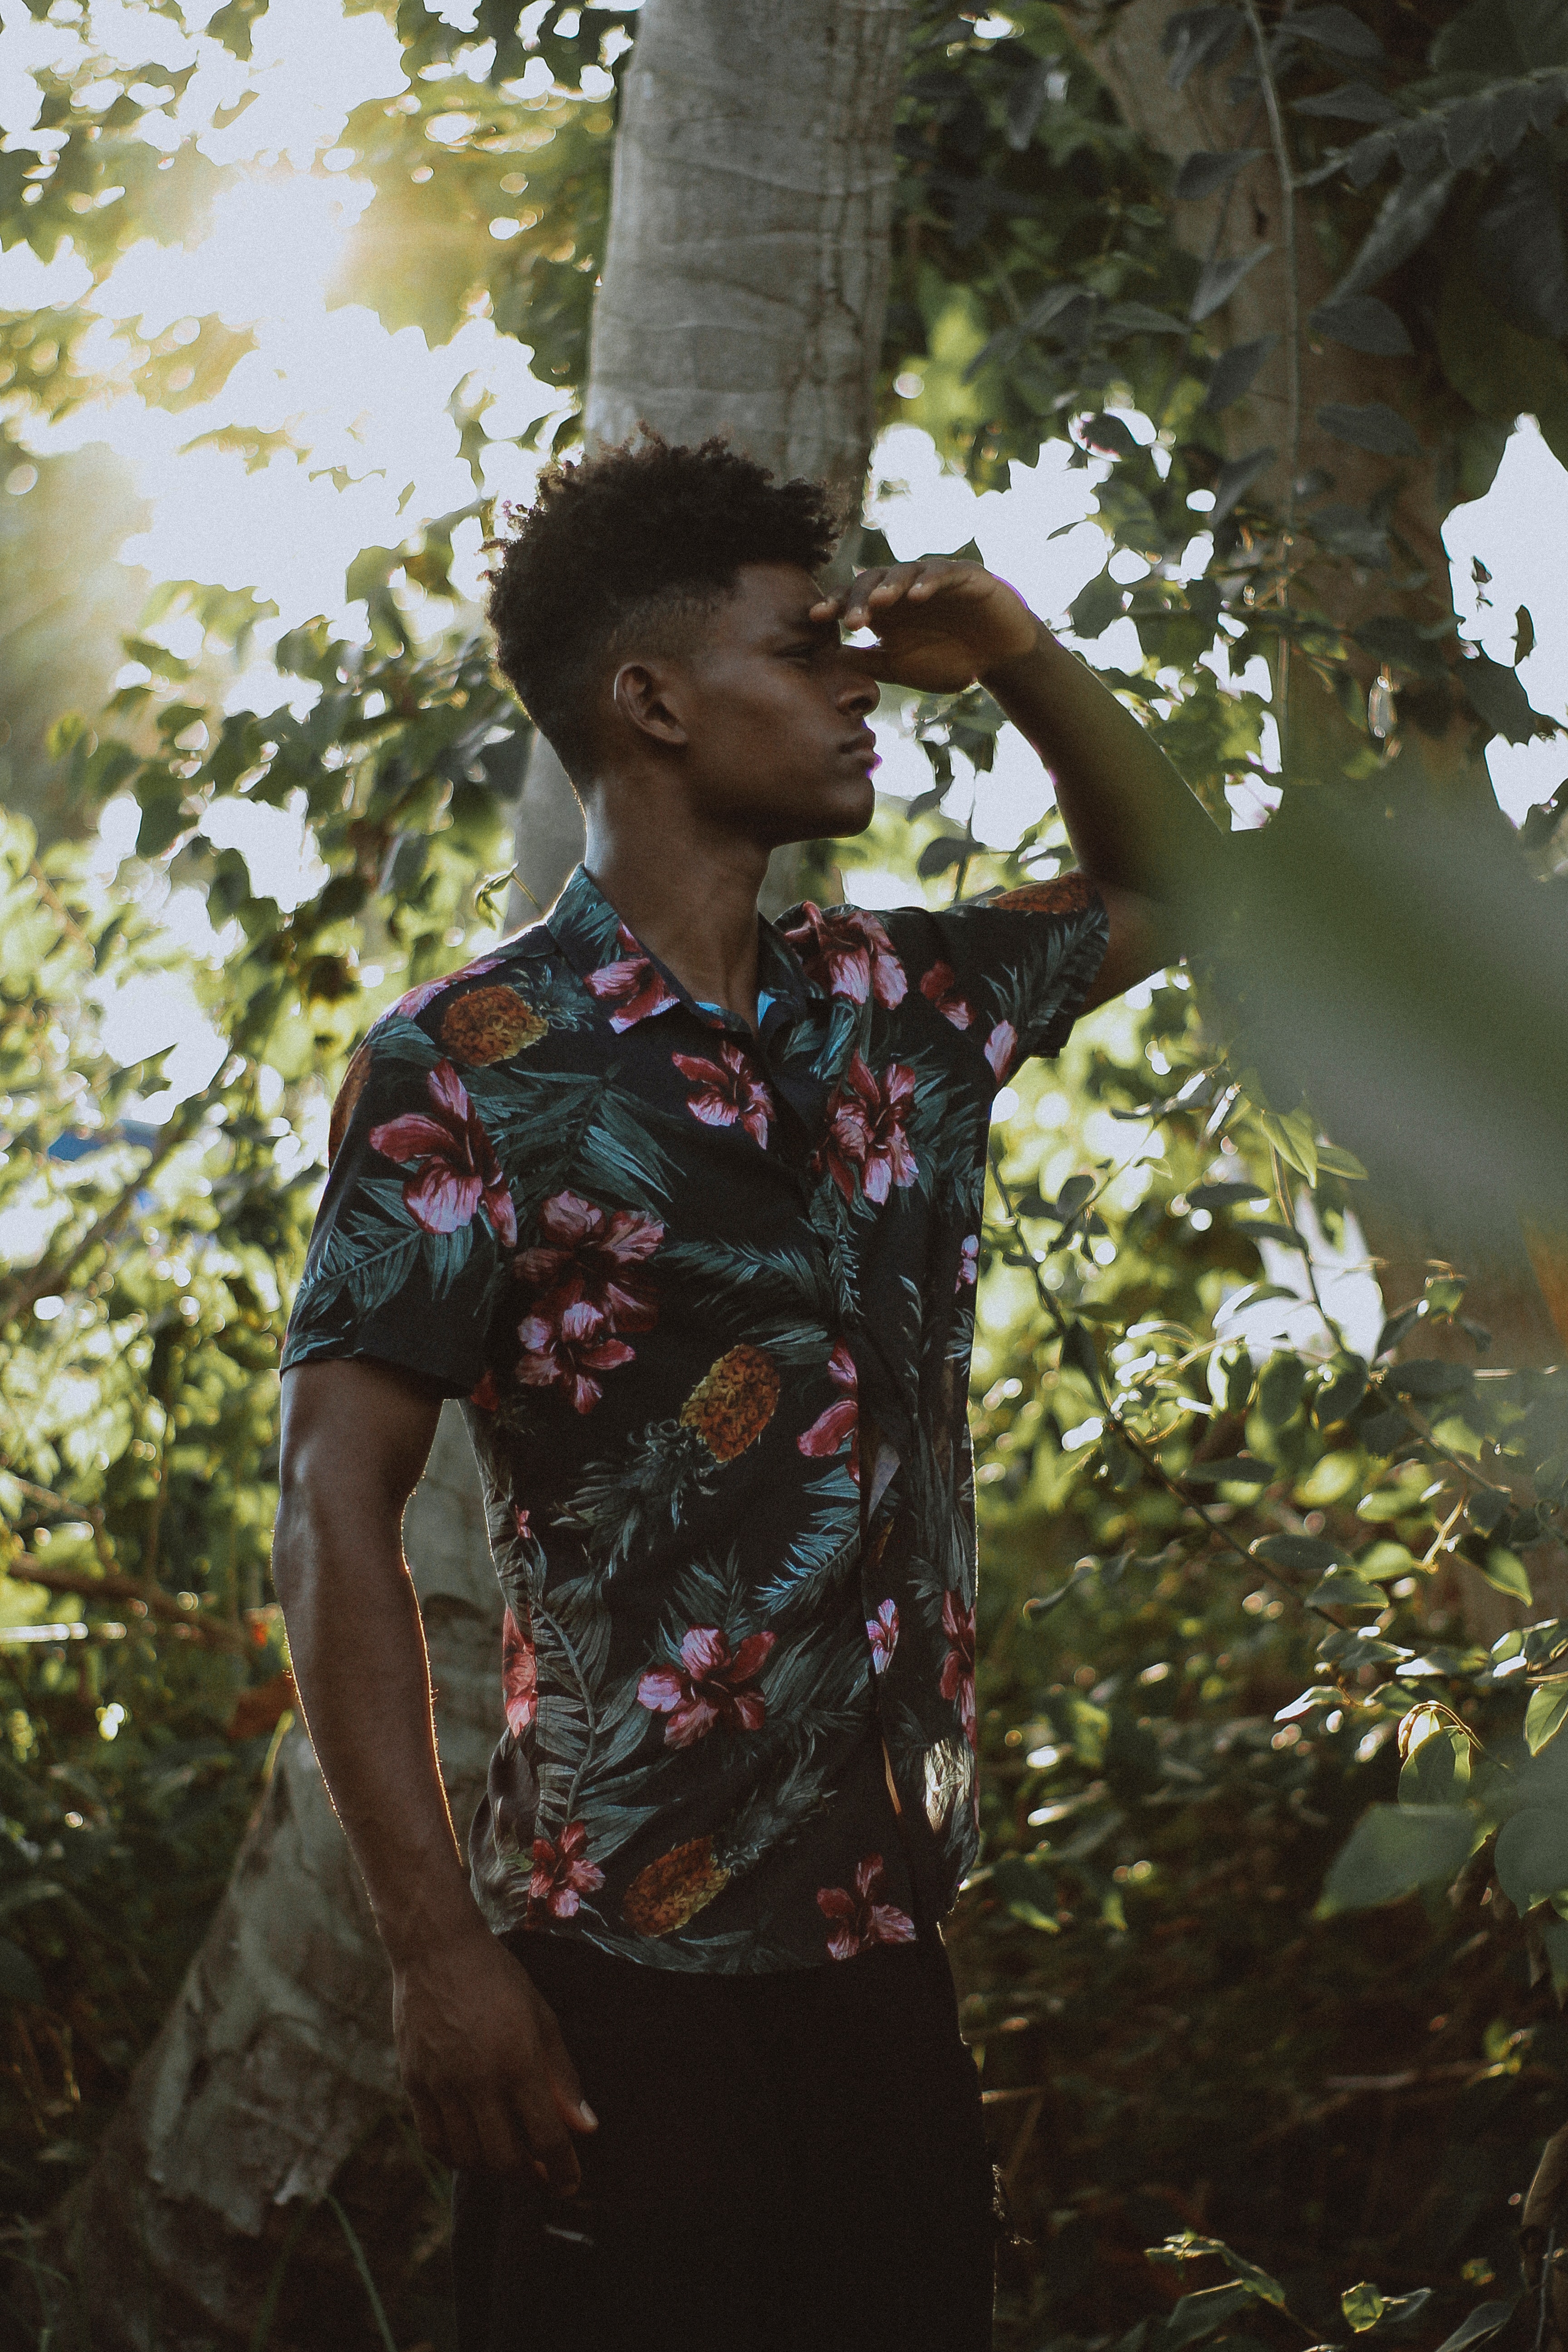
People in nature, tree, leaf, natural environment, botany, adaptation, branch, plant, woody plant, forest, sunlight, photography, jungle, woodland, photo shoot